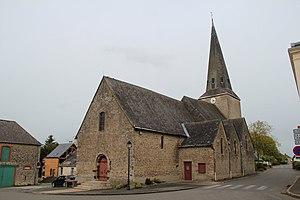
Eglise Paroissiale Saint-Christophe
La liste des églises de la Mayenne recense de manière exhaustive les églises, cathédrale et basiliques situées dans le département français de la Mayenne.
Saint-Christophe-du-Luat est une commune déléguée française, située dans le département de la Mayenne en région Pays de la Loire, peuplée de 766 habitants.